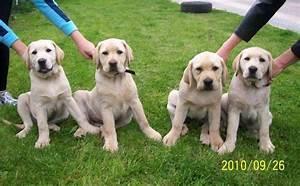
dog